Ashbridge Estate

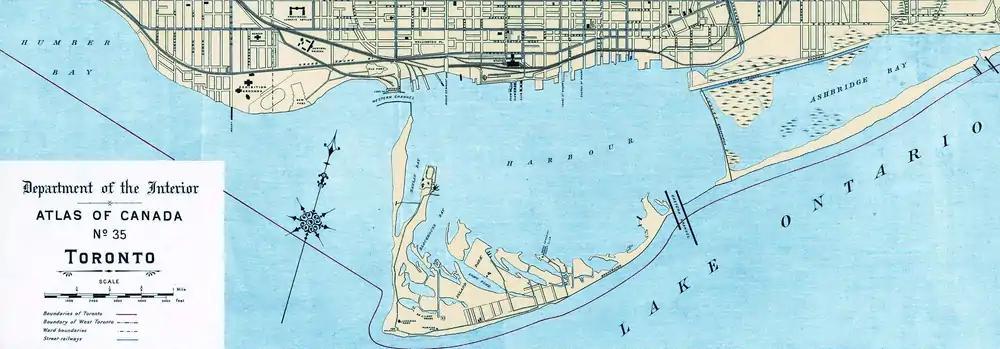
Map of Toronto Harbour and Ashbridge's Bay in 1906

The Ashbridge family were English Quakers who lived in Chester County, Pennsylvania in the mid-18th century. Jonathan Ashbridge (1734–1782) had been disowned by the Chester Meeting some time after the American Revolutionary War and died in Pennsylvania. Jonathan's wife, Sarah ( James), arrived in Upper Canada in 1793 with her two sons, John and Jonathan, three of her daughters, and their families. Folklore suggests they spent their first winter in the ruins of the old French fort, Fort Rouillé, near present-day Fort York.